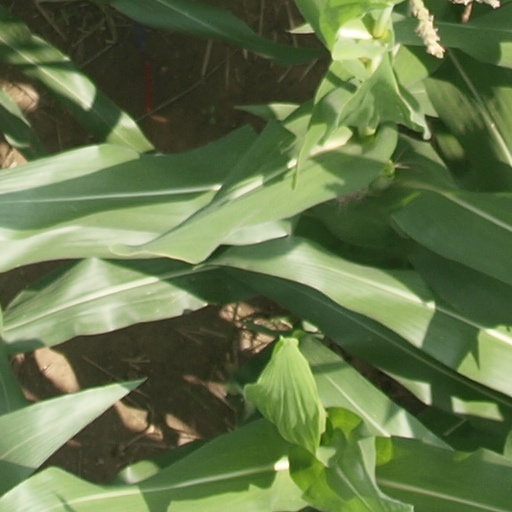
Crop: maize; corn